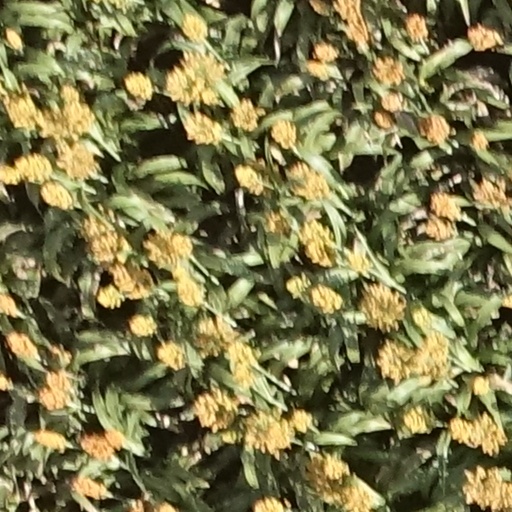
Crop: sorghum